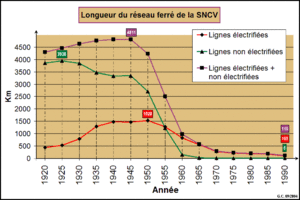
Mots-clés
La Société nationale des chemins de fer vicinaux ou en néerlandais : Nationale Maatschappij van Buurtspoorwegen, était, en Belgique, la société publique qui reçut dès 1885 pour mission d'établir, à la demande des autorités publiques, des lignes de chemin de fer d'intérêt local ou de tramways sur l'ensemble du territoire belge afin d'offrir un service public de transport nécessaire à la population et à l'activité économique du pays. Un grand réseau de transport public allait rapidement se développer avant la Première Guerre mondiale et évoluer jusqu'à nos jours en délaissant le transport de marchandises, prépondérant aux origines, pour le seul transport de voyageurs et la plupart des lignes de chemin de fer au profit de lignes d'autobus.